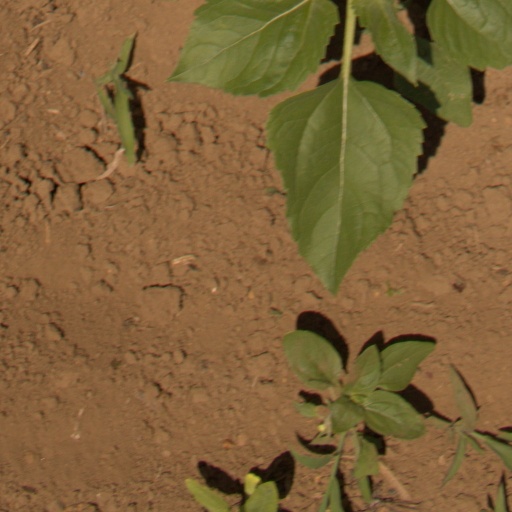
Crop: Jerusalem artichoke